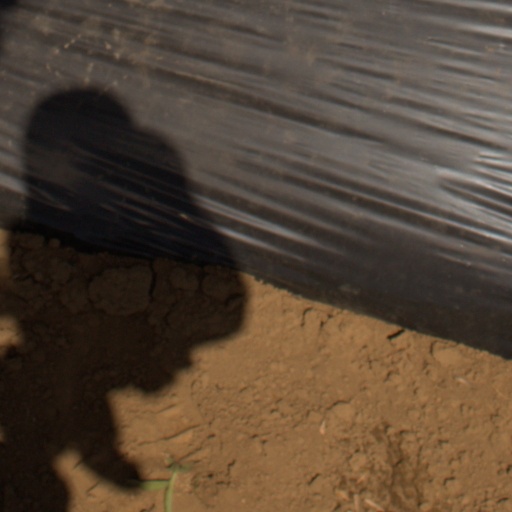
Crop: Jerusalem artichoke